Savannah Harmon

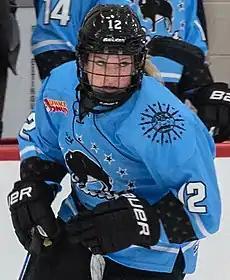
Harmon with the Buffalo Beauts in 2018

In 2017, Harmon was drafted in the second round, 6th overall by the Buffalo Beauts. She played the 2018–19 NWHL season with the Beauts, before joining the Buffalo chapter of the PWHPA for the 2019–20 season. She relocated to Minnesota for the 2020–21 PWHPA season and participated in the organization’s Dream Gap Tour and other showcases.